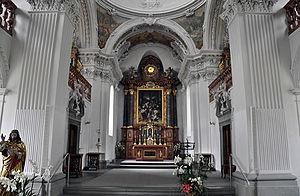
L'abbaye Saint-Lazare de Seedorf est une abbaye bénédictine située sur le territoire actuel de la commune uranaise de Seedorf, en Suisse.